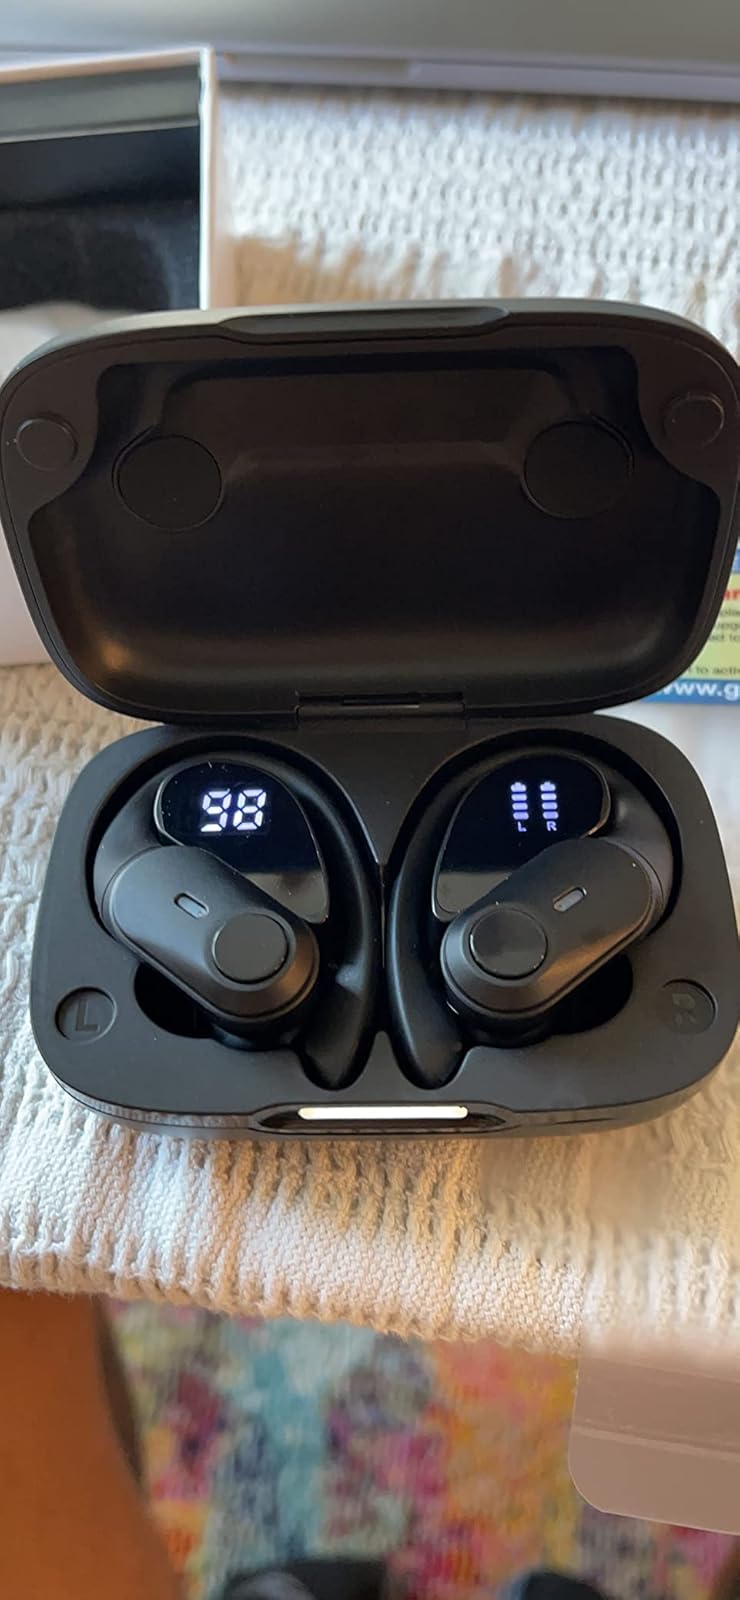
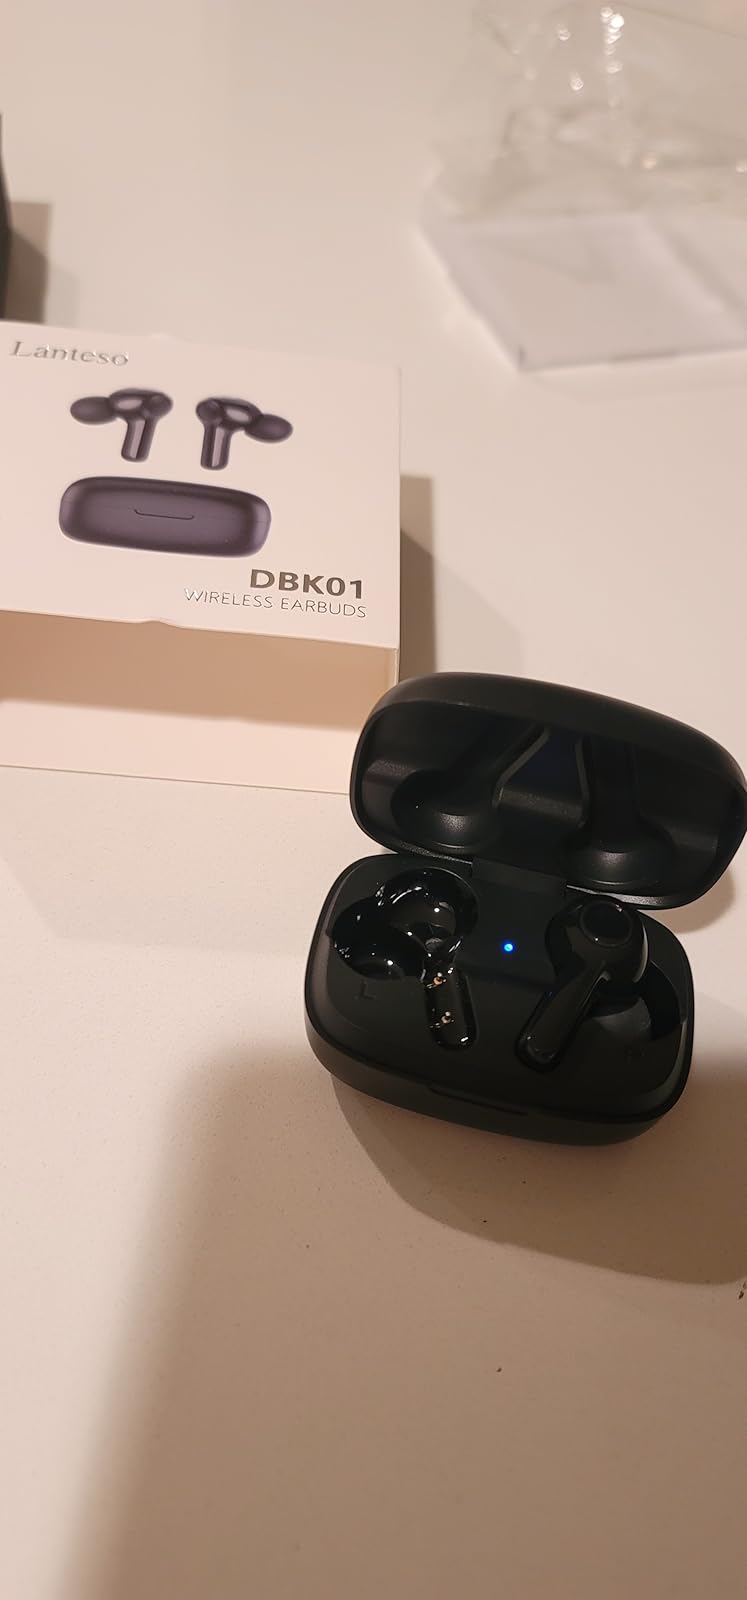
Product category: earbuds
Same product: no